List of clam dishes

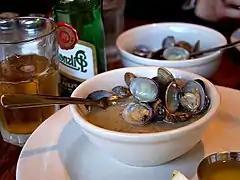
Steamed clams

This is a list of clam dishes and foods, which are prepared using clams as a primary ingredient. Edible clams can be eaten raw or cooked. Preparations methods include steamed, boiled, baked or fried.